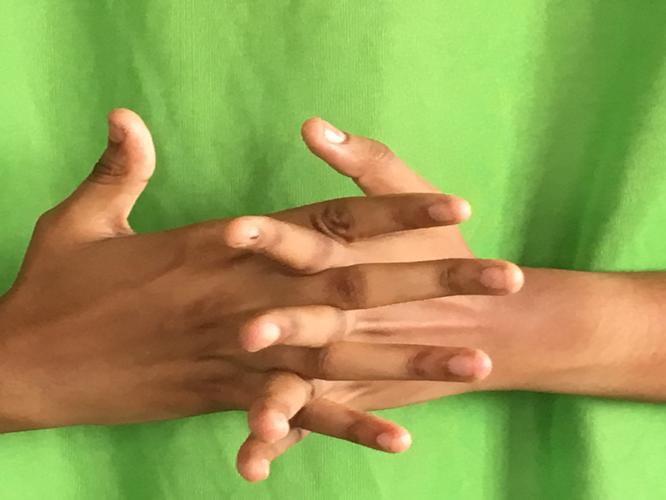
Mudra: Karkatta
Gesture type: double_hand